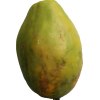
Label: papaya